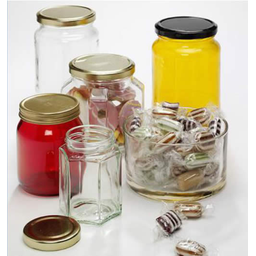
Label: glass